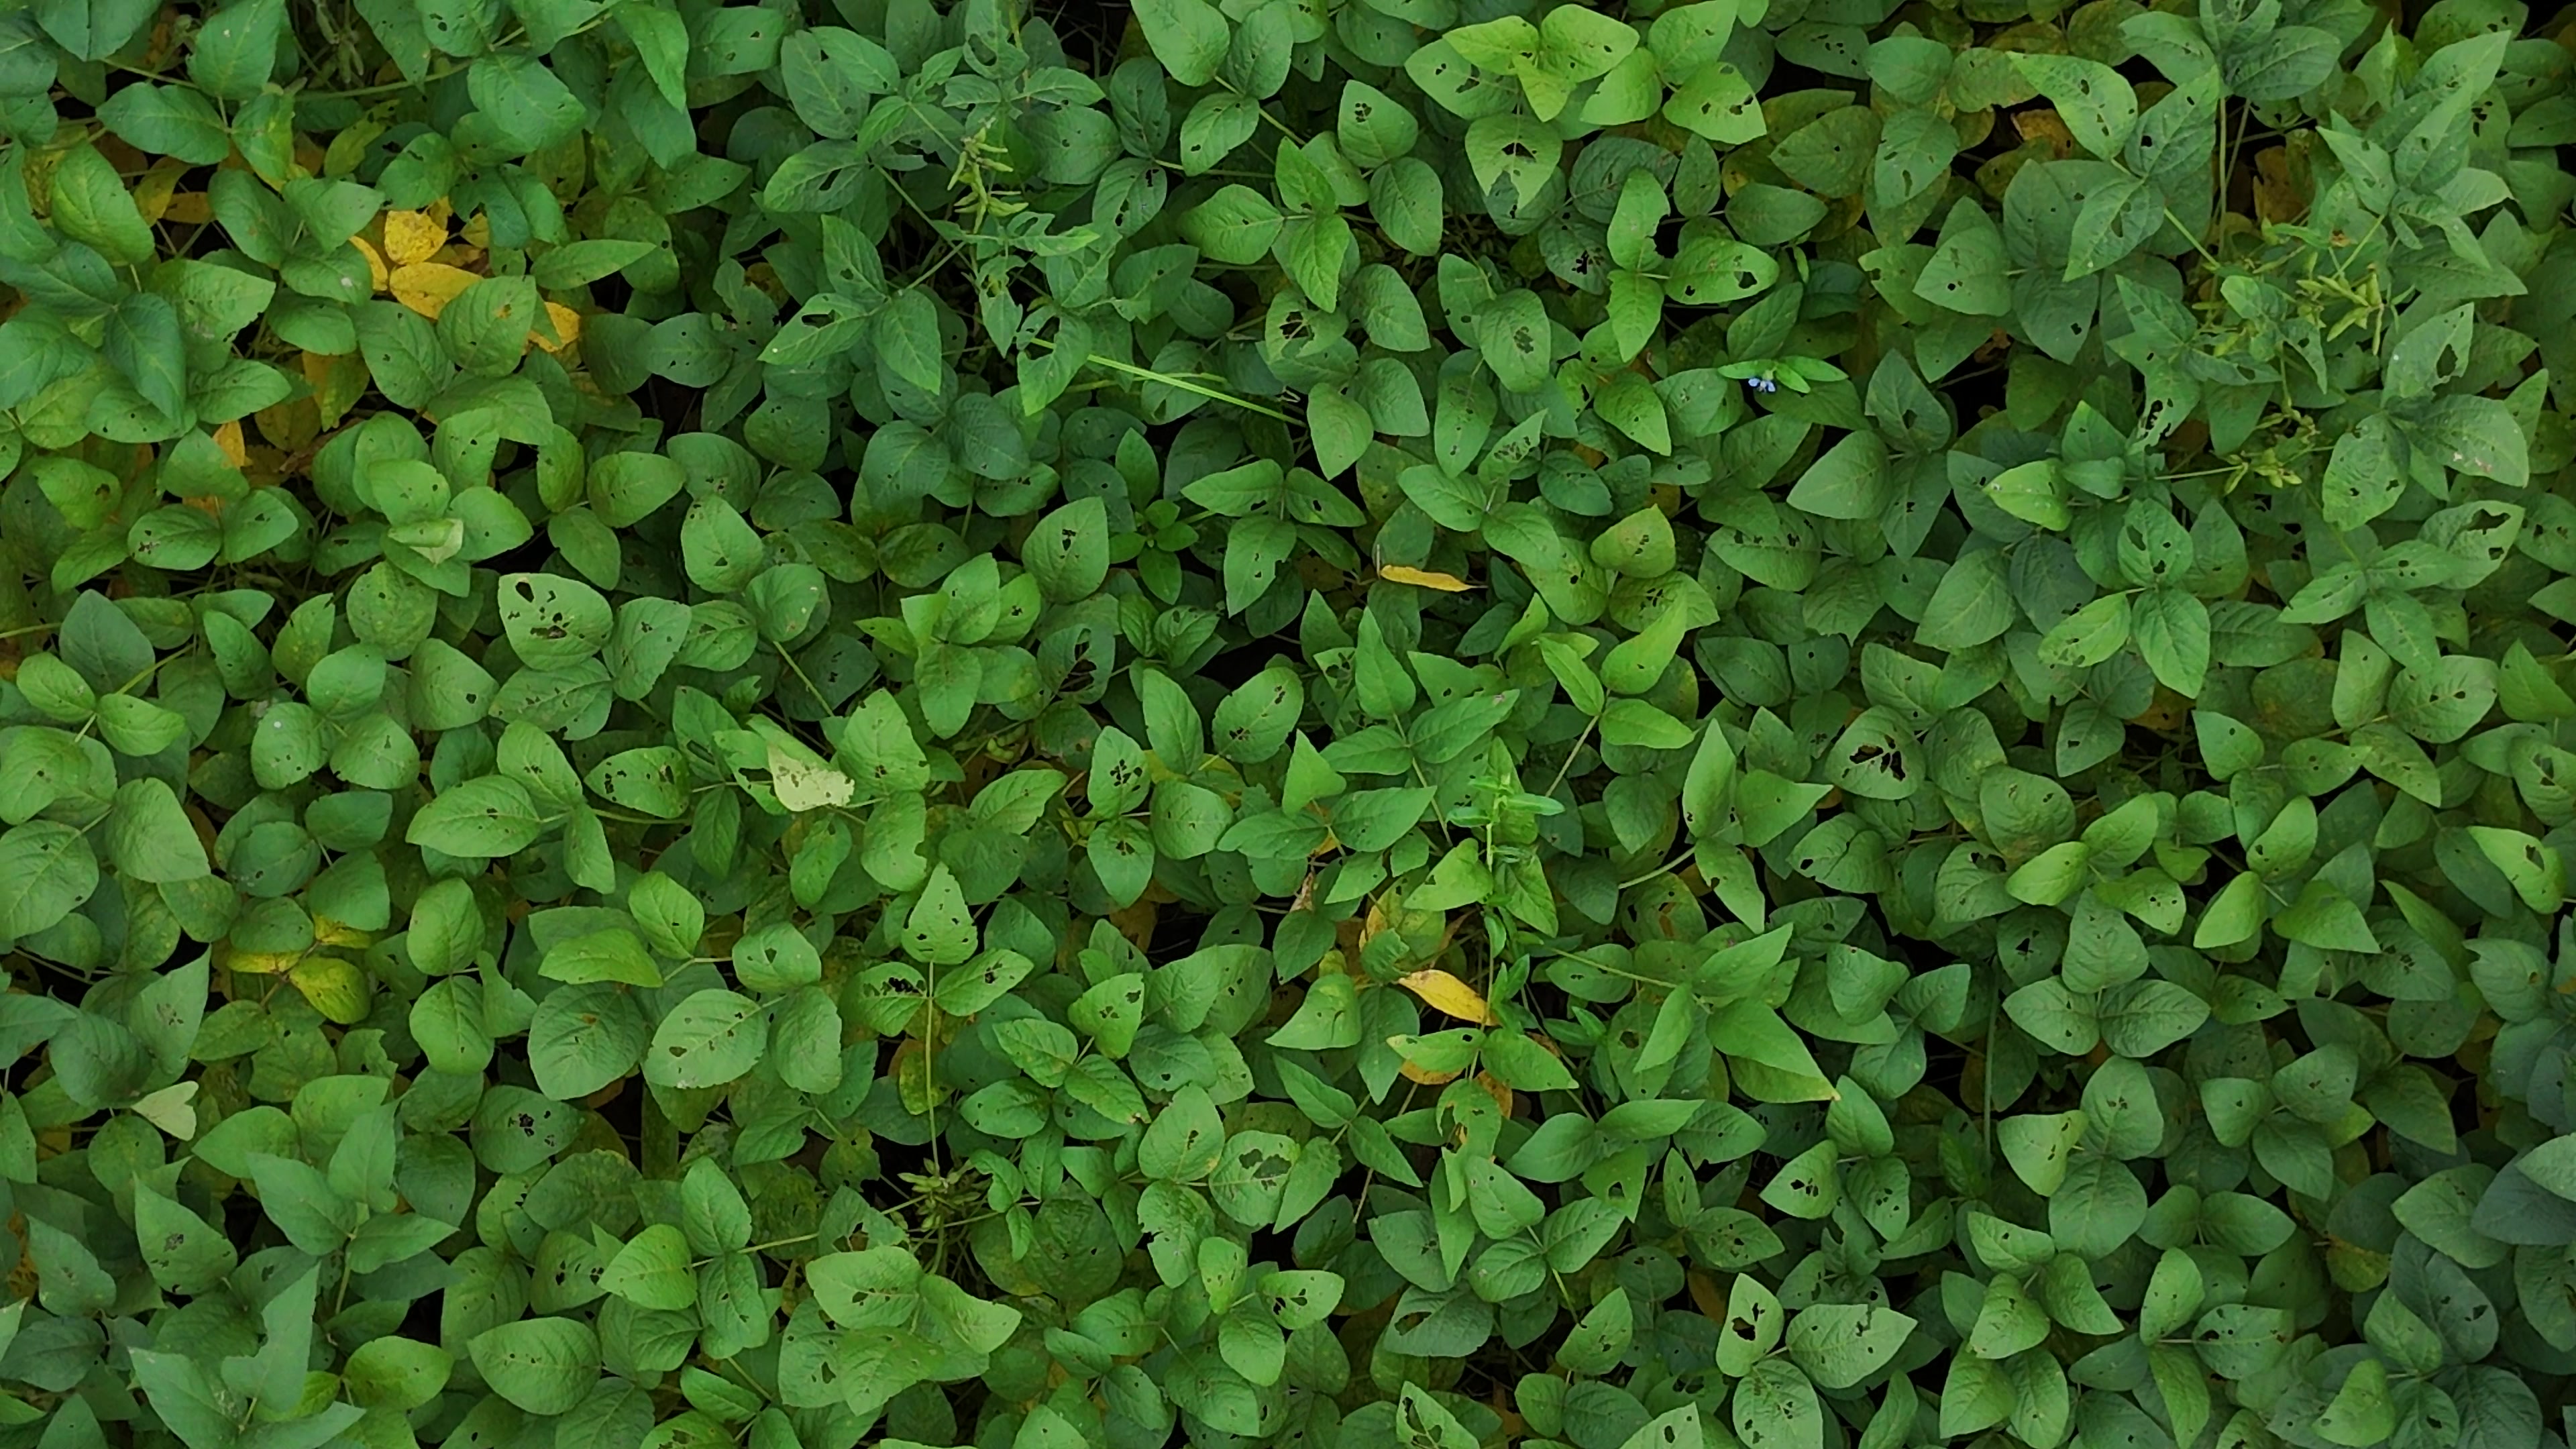
Label: Mosaic